Griha Pravesh (1979 film)

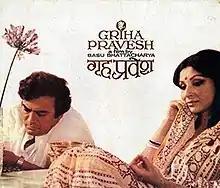

Griha Pravesh is a 1979 Indian Hindi-language drama film directed by Basu Bhattacharya. The film stars Sanjeev Kumar, Sharmila Tagore and Sarika. The film, about adultery, was the last of Basu Battacharya's introspective trilogy on marital discord and decay in an urban setting, which included "Anubhav" (1971), "Avishkaar" (1973).